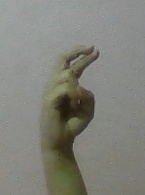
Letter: zay